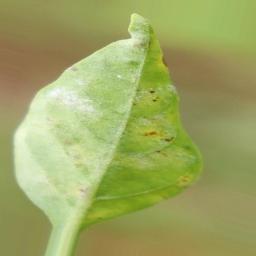
Label: powdery mildew